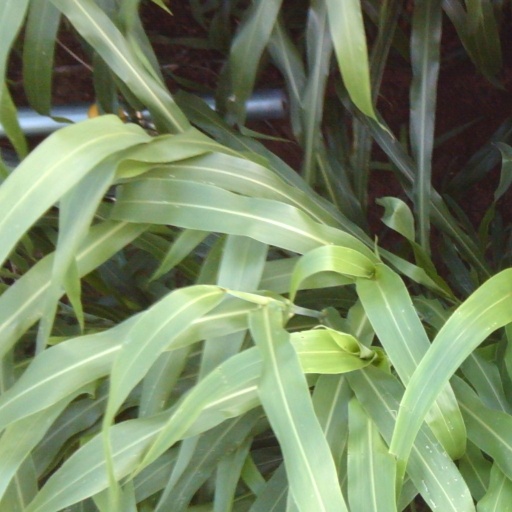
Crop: sorghum